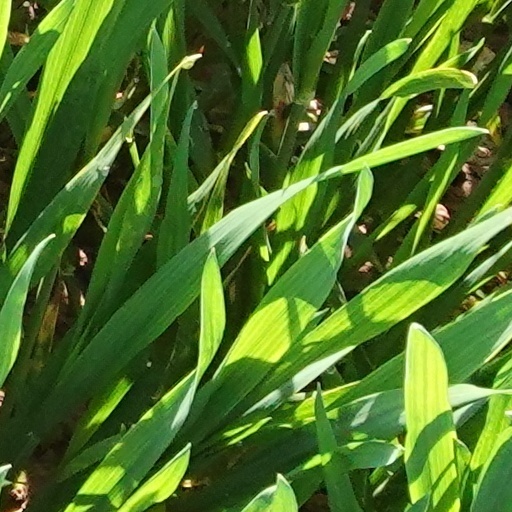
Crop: wheat